Samoans

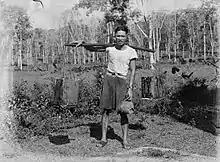
Samoan man carrying two containers over his shoulder

"Matai", otherwise known as the head of the family and extended family, is a very important figure in the Samoan culture. There are many aspects that go into fully understanding the term "Matai", such as how one is elected and what their role is.